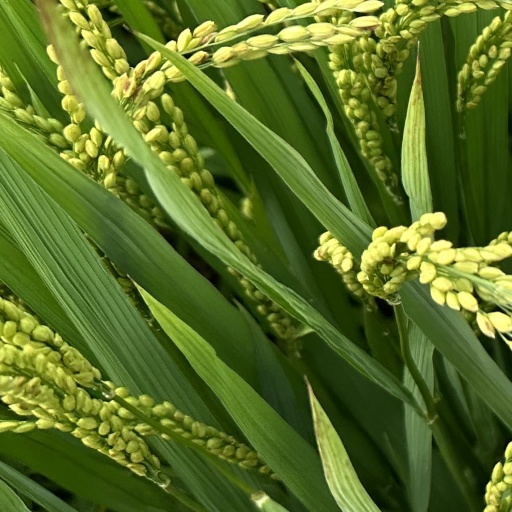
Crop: rice